Edward IV

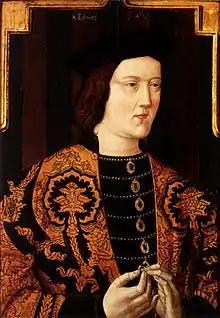
Edward IV , posthumous portrait from original –1475; it shows signs of the corpulence that affected him in later life

In March 1470, Warwick and Clarence exploited a private feud to start the 1470 Lincolnshire Rebellion; when it was defeated, the two fled to France in May 1470. Seeing an opportunity, Louis XI persuaded Warwick to negotiate with his enemy, Margaret of Anjou; she eventually agreed, first making him kneel before her in silence for fifteen minutes. With French support, Warwick landed in England on 9 September 1470 and announced his intention to restore Henry. By now, the Yorkist regime was deeply unpopular and the Lancastrians rapidly assembled an army of over 30,000; when John Neville switched sides, Edward narrowly escaped capture and was forced to seek refuge in Bruges.